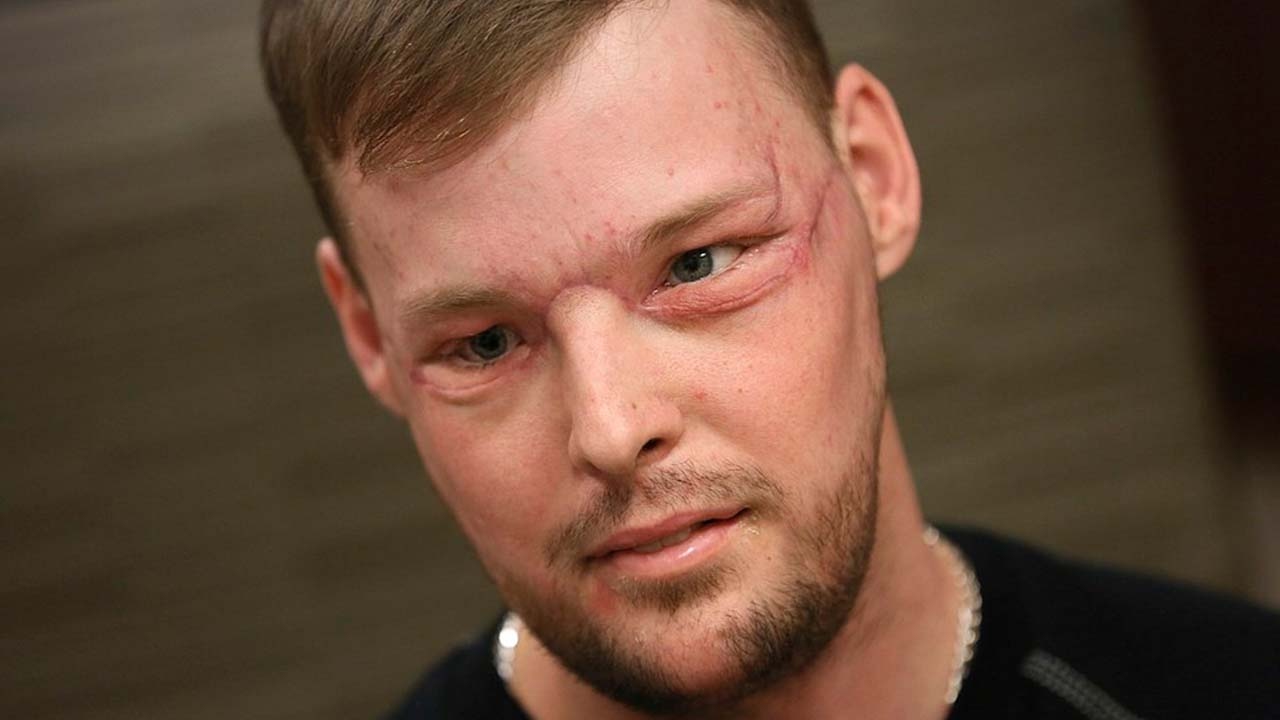
Gender: men